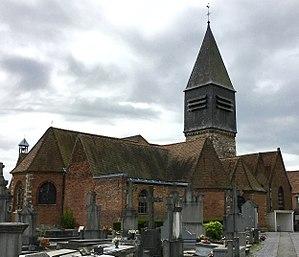
Vue sur l'arrière de l'église Saint-Michel
L'église Saint-Michel est une église catholique située à Flines-lez-Raches, en France.